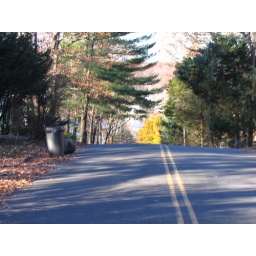
Looking down the street from in front of the house, the lake is behind the golden tree.